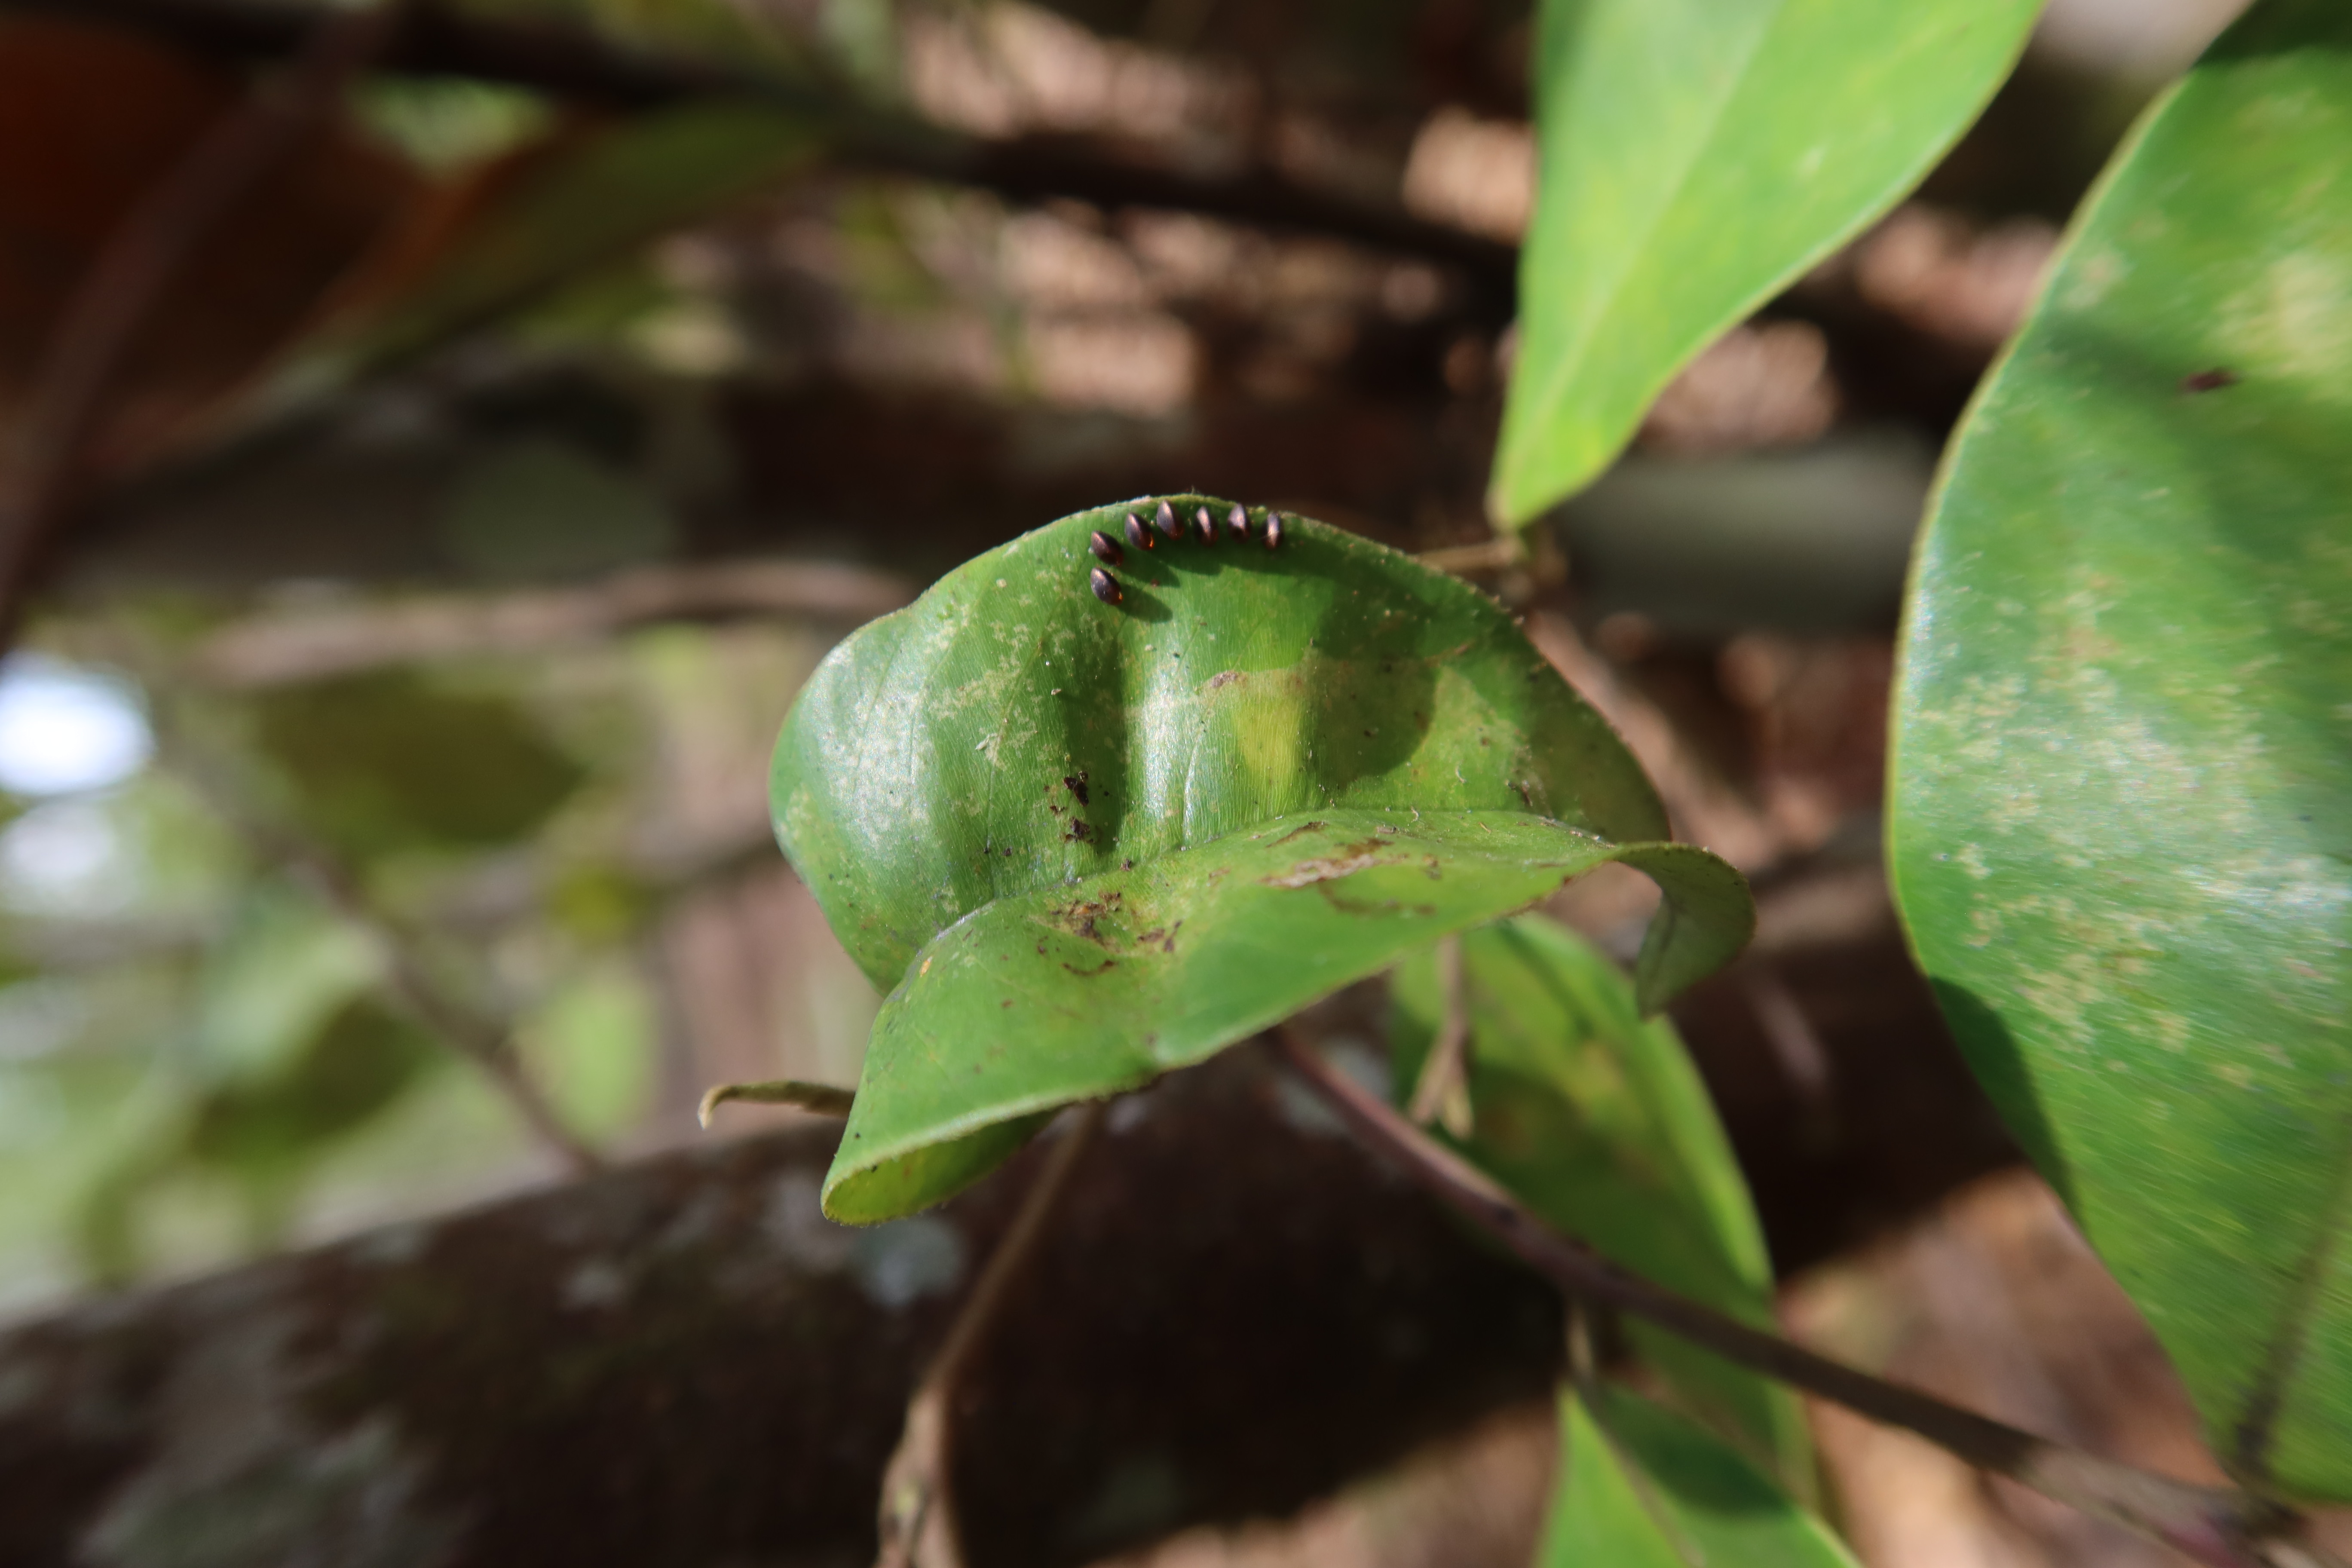
Label: Mosaic Viruses